John A. Kent

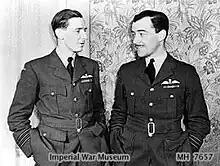
(Left to right) Wing Commander Kent talking to Wing Commander Zimmerman, 1942

As the raids over France continued from RAF Fighter Command during summer 1941, Kent continued adding to his score with a Bf 109 destroyed on 3 July and another Bf 109 on 20 July before he was then moved again as wing leader to command and lead the Kenley Wing in August 1941. His first few operations over northern France with his new squadrons proved successful, claiming Bf 109s on 7 and 16 August. Kent remained with the Kenley Wing until October 1941, when he was posted back to No. 53 Operational Training Unit at RAF Heston and then RAF Llandow. Kent was awarded a Bar to his DFC on 21 October 1941. The published citation read: